Rotaxane

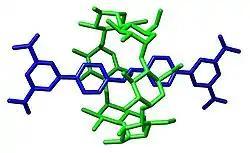
Structure of a rotaxane with an α-cyclodextrin macrocycle.

Rotaxane-based molecular machines have been of initial interest for their potential use in molecular electronics as logic molecular switching elements and as molecular shuttles. These molecular machines are usually based on the movement of the macrocycle on the dumbbell. The macrocycle can rotate around the axis of the dumbbell like a wheel and axle or it can slide along its axis from one site to another. Controlling the position of the macrocycle allows the rotaxane to function as a molecular switch, with each possible location of the macrocycle corresponding to a different state. These rotaxane machines can be manipulated both by chemical and photochemical inputs. Rotaxane based systems have also been shown to function as molecular muscles. In 2009, there was a report of a "domino effect" from one extremity to the other in a Glycorotaxane Molecular Machine. In this case, the "C" or "C" chair-like conformation of the mannopyranoside stopper can be controlled, depending on the localization of the macrocycle. In 2012, unique pseudo-macrocycles consisting of double-lasso molecular machines (also called rotamacrocycles) were reported in Chem. Sci. These structures can be tightened or loosened depending on pH. A controllable jump rope movement was also observed in these new molecular machines.